Alysha Clark

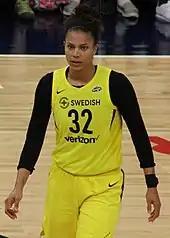
Clark in 2018

In 2018, Clark started every game of the Storm's WNBA Championship run. In Seattle's Western Conference Finals series against the Phoenix Mercury, Clark was the Storm's main choice to guard Diana Taurasi, and in the decisive Game 5, she also logged a double-double with 13 points and a team-high 13 rebounds. In the Storm's championship-clinching win in the WNBA Finals against the Washington Mystics, Clark led the team in playing time, and added 15 points.